Christopher Columbus

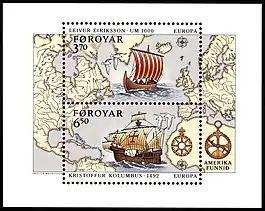
"Discovery of America", a postage stamp from the Faroe Islands commemorates the voyages of discovery of Leif Erikson and Christopher Columbus (1492).

Columbus had always claimed that the conversion of non-believers was one reason for his explorations, and he grew increasingly religious in his later years. Probably with the assistance of his son Diego and his friend the Carthusian monk Gaspar Gorricio, Columbus produced two books during his later years: a "Book of Privileges" (1502), detailing and documenting the rewards from the Spanish Crown to which he believed he and his heirs were entitled, and a "Book of Prophecies" (1505), in which passages from the Bible were used to place his achievements as an explorer in the context of Christian eschatology.